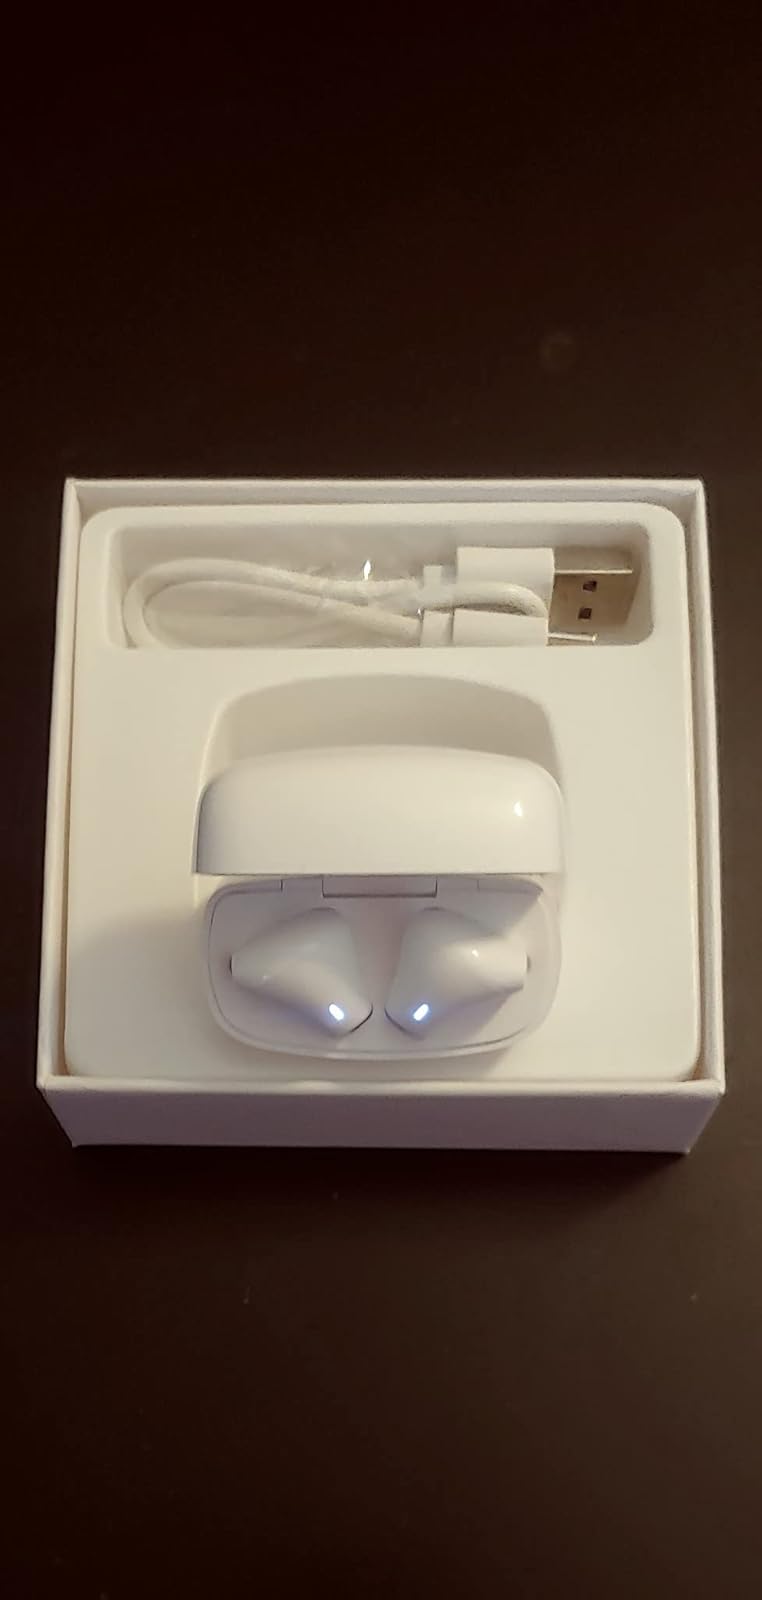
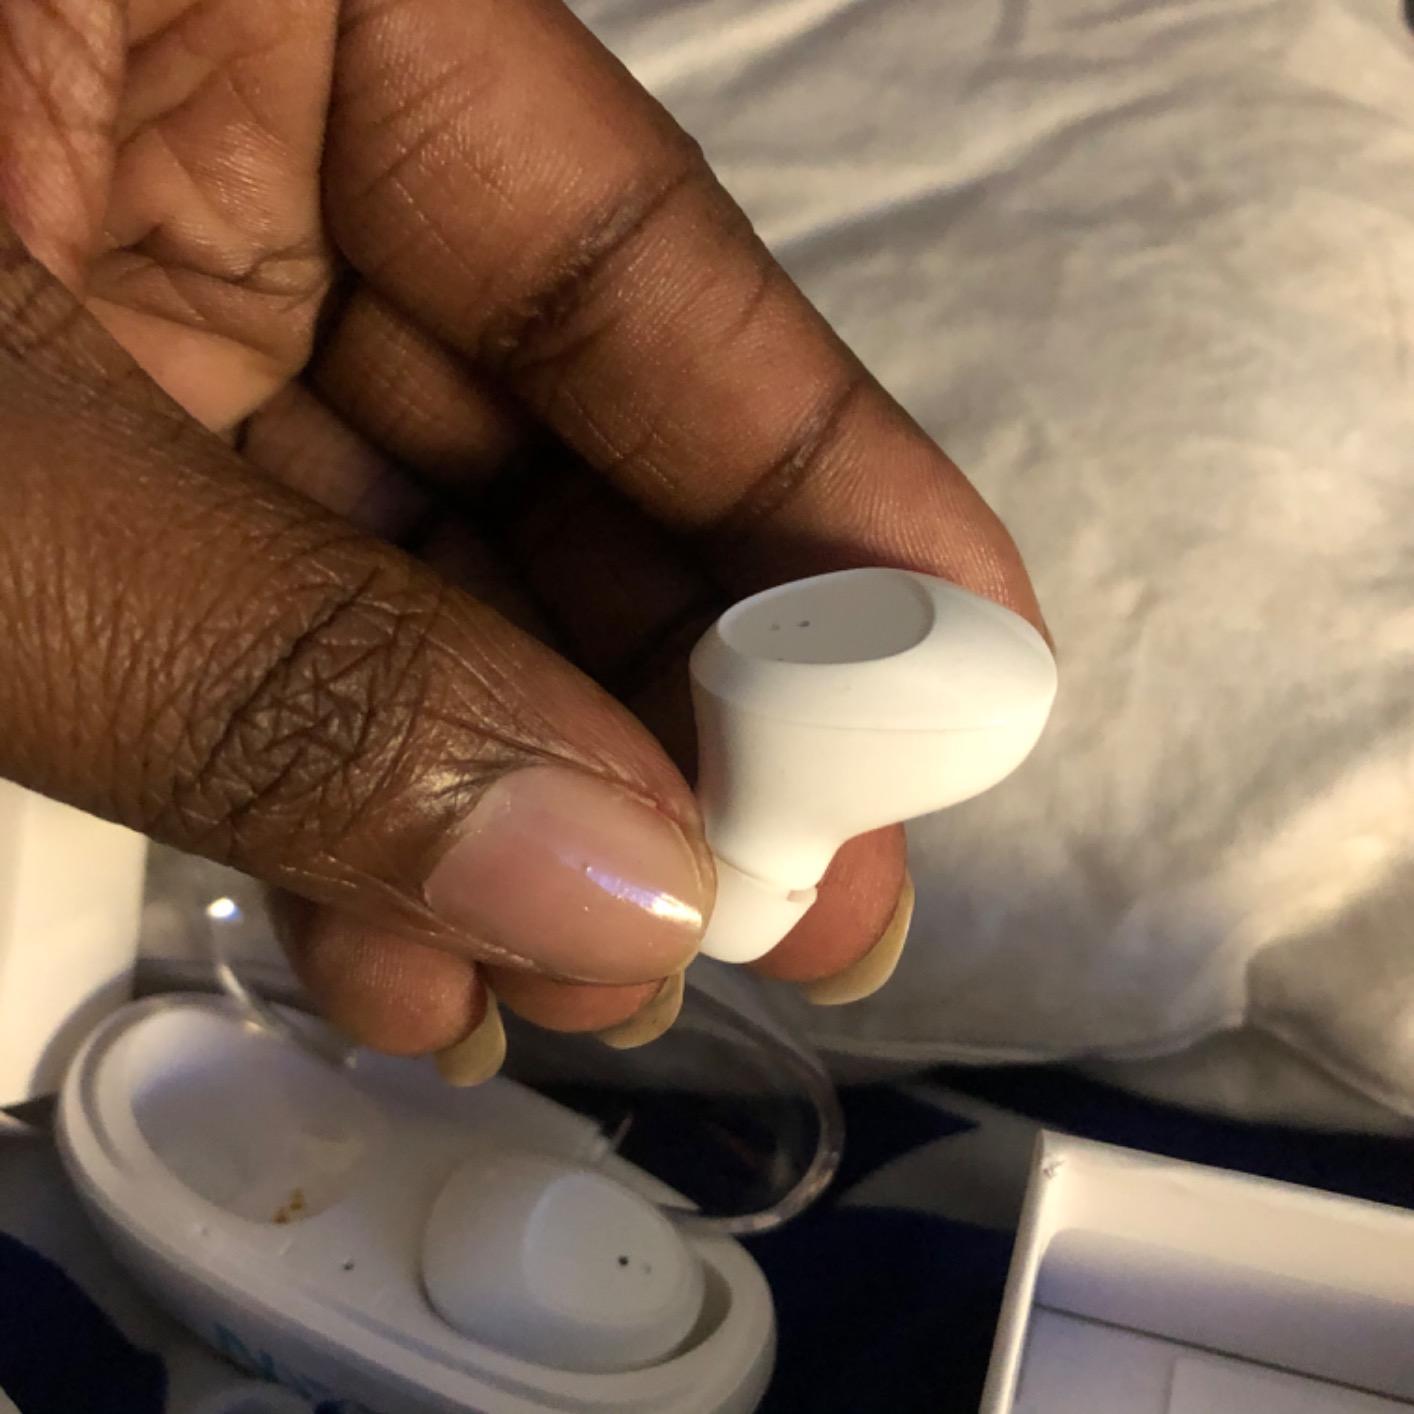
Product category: earbuds
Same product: no